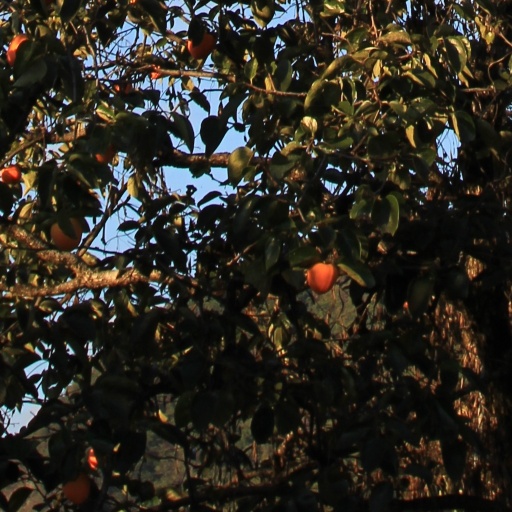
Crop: grape